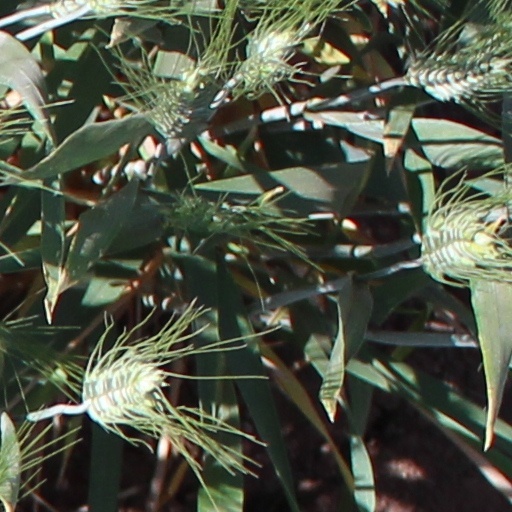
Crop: wheat